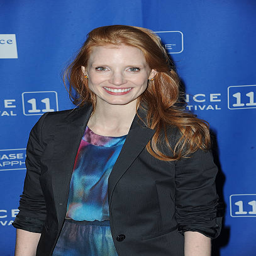
actor attends the premiere during festival .